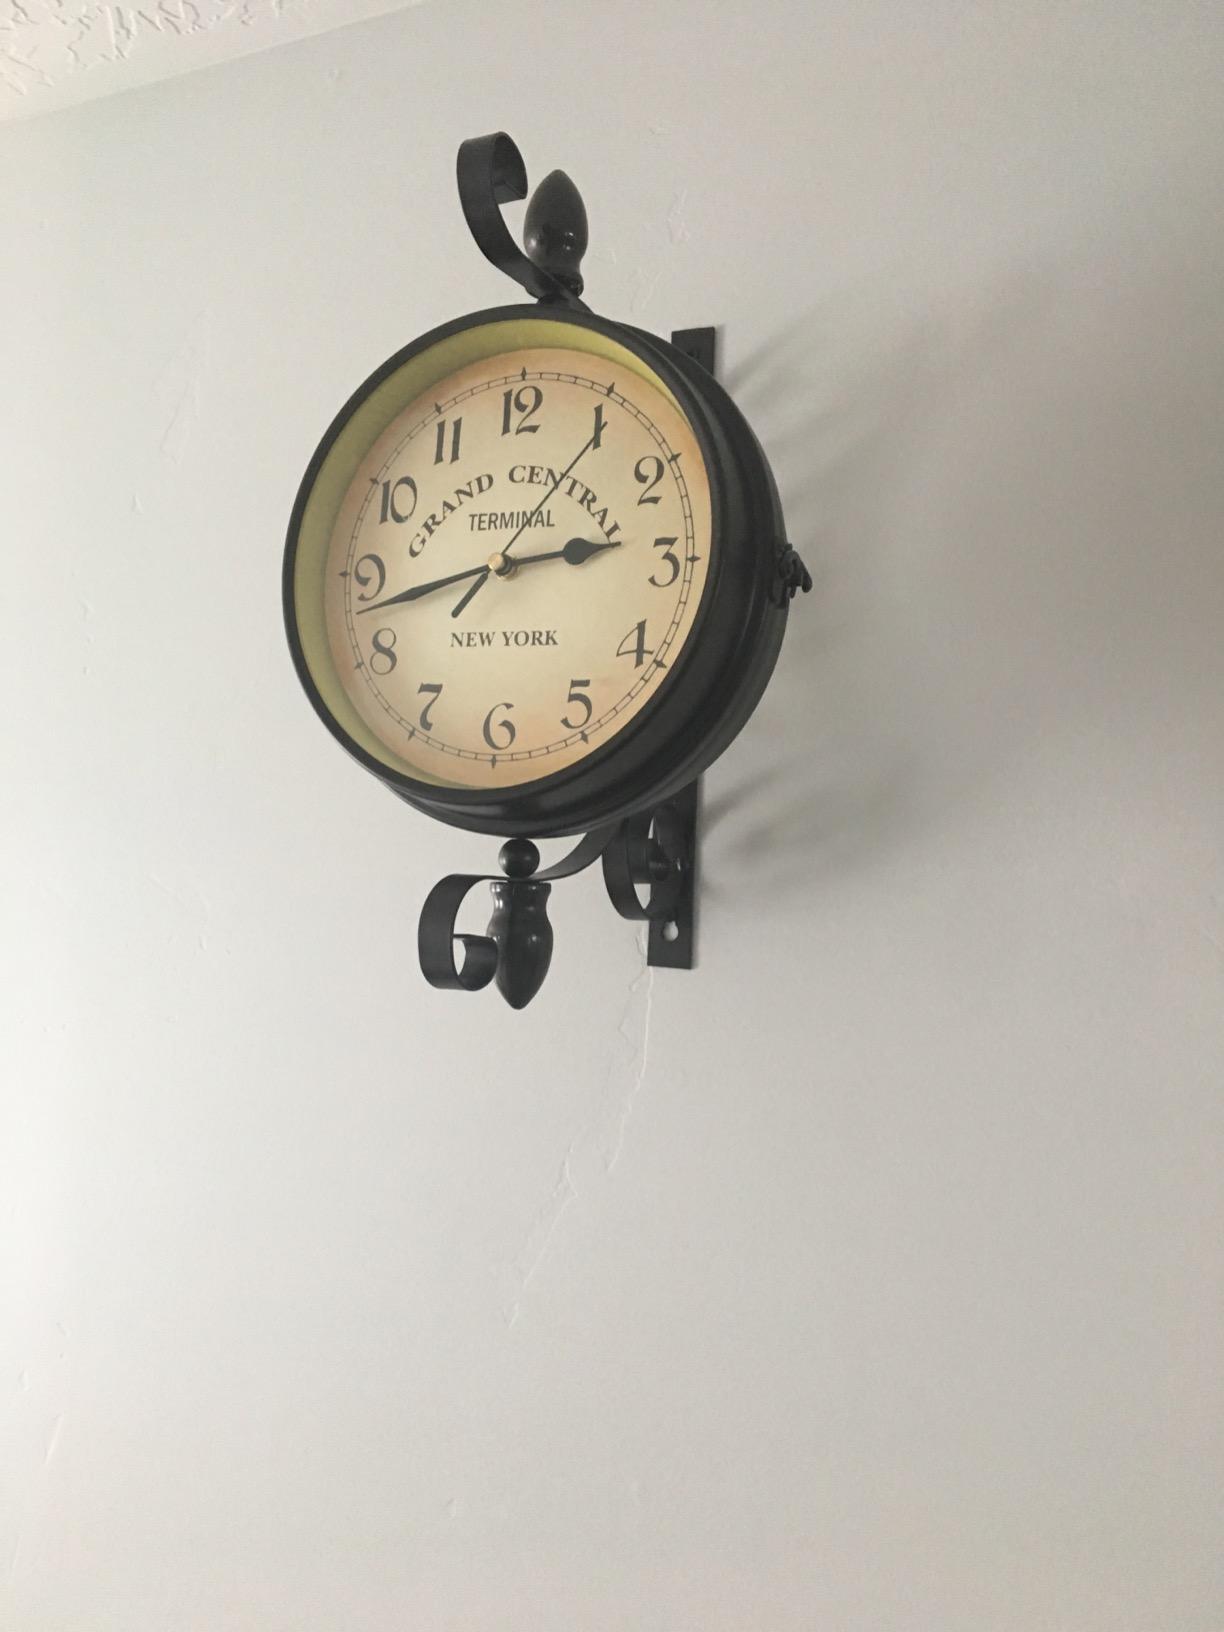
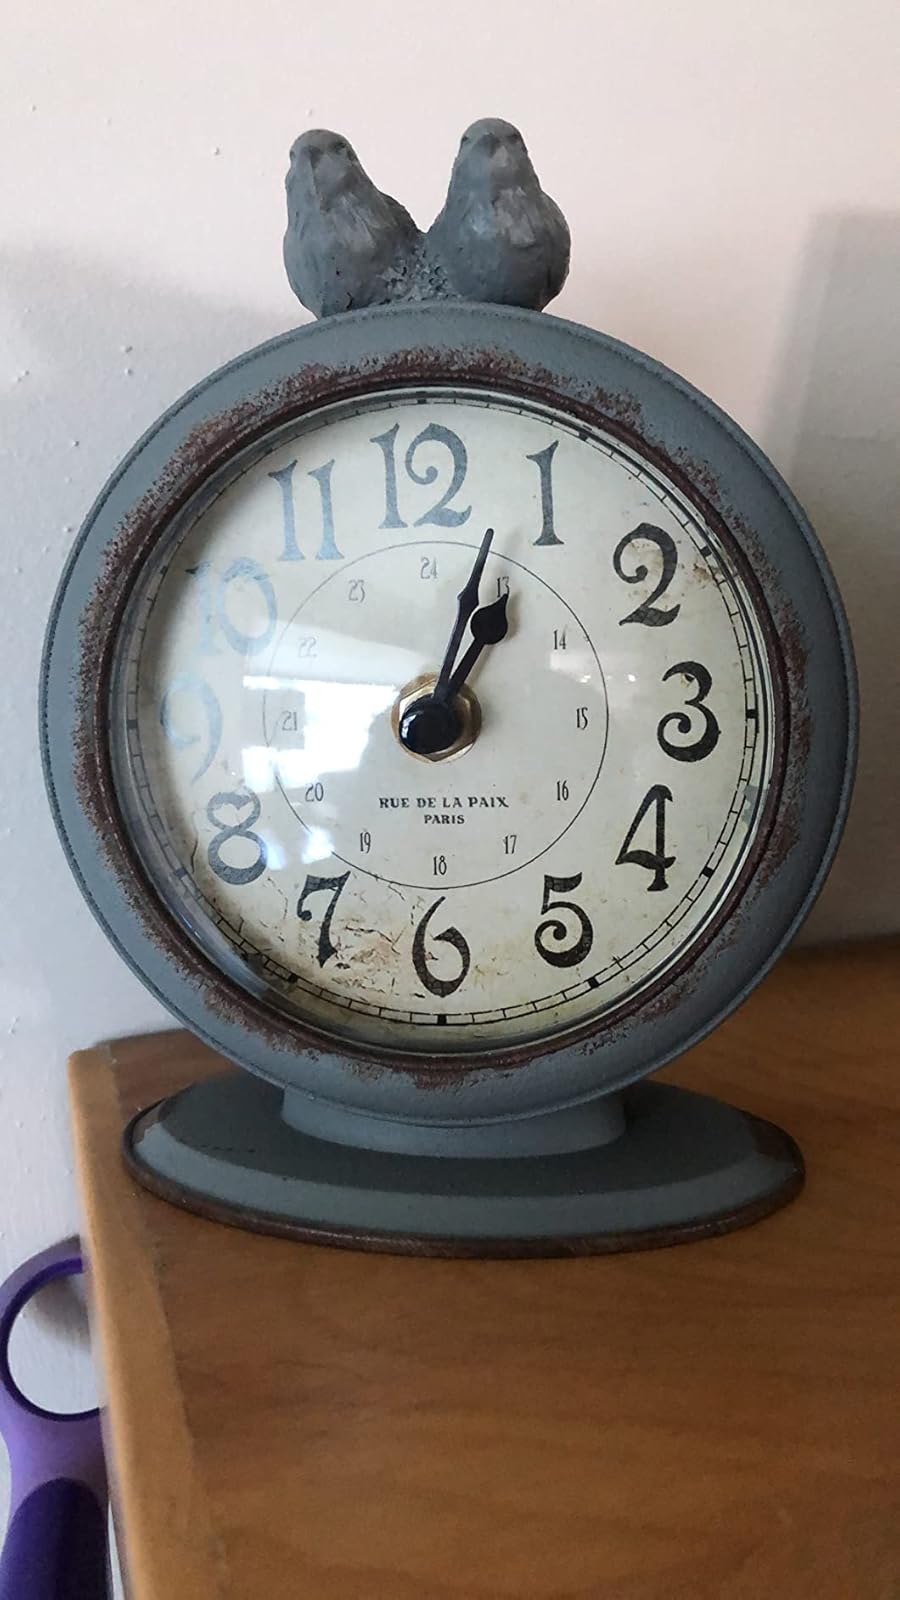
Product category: clock
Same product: no